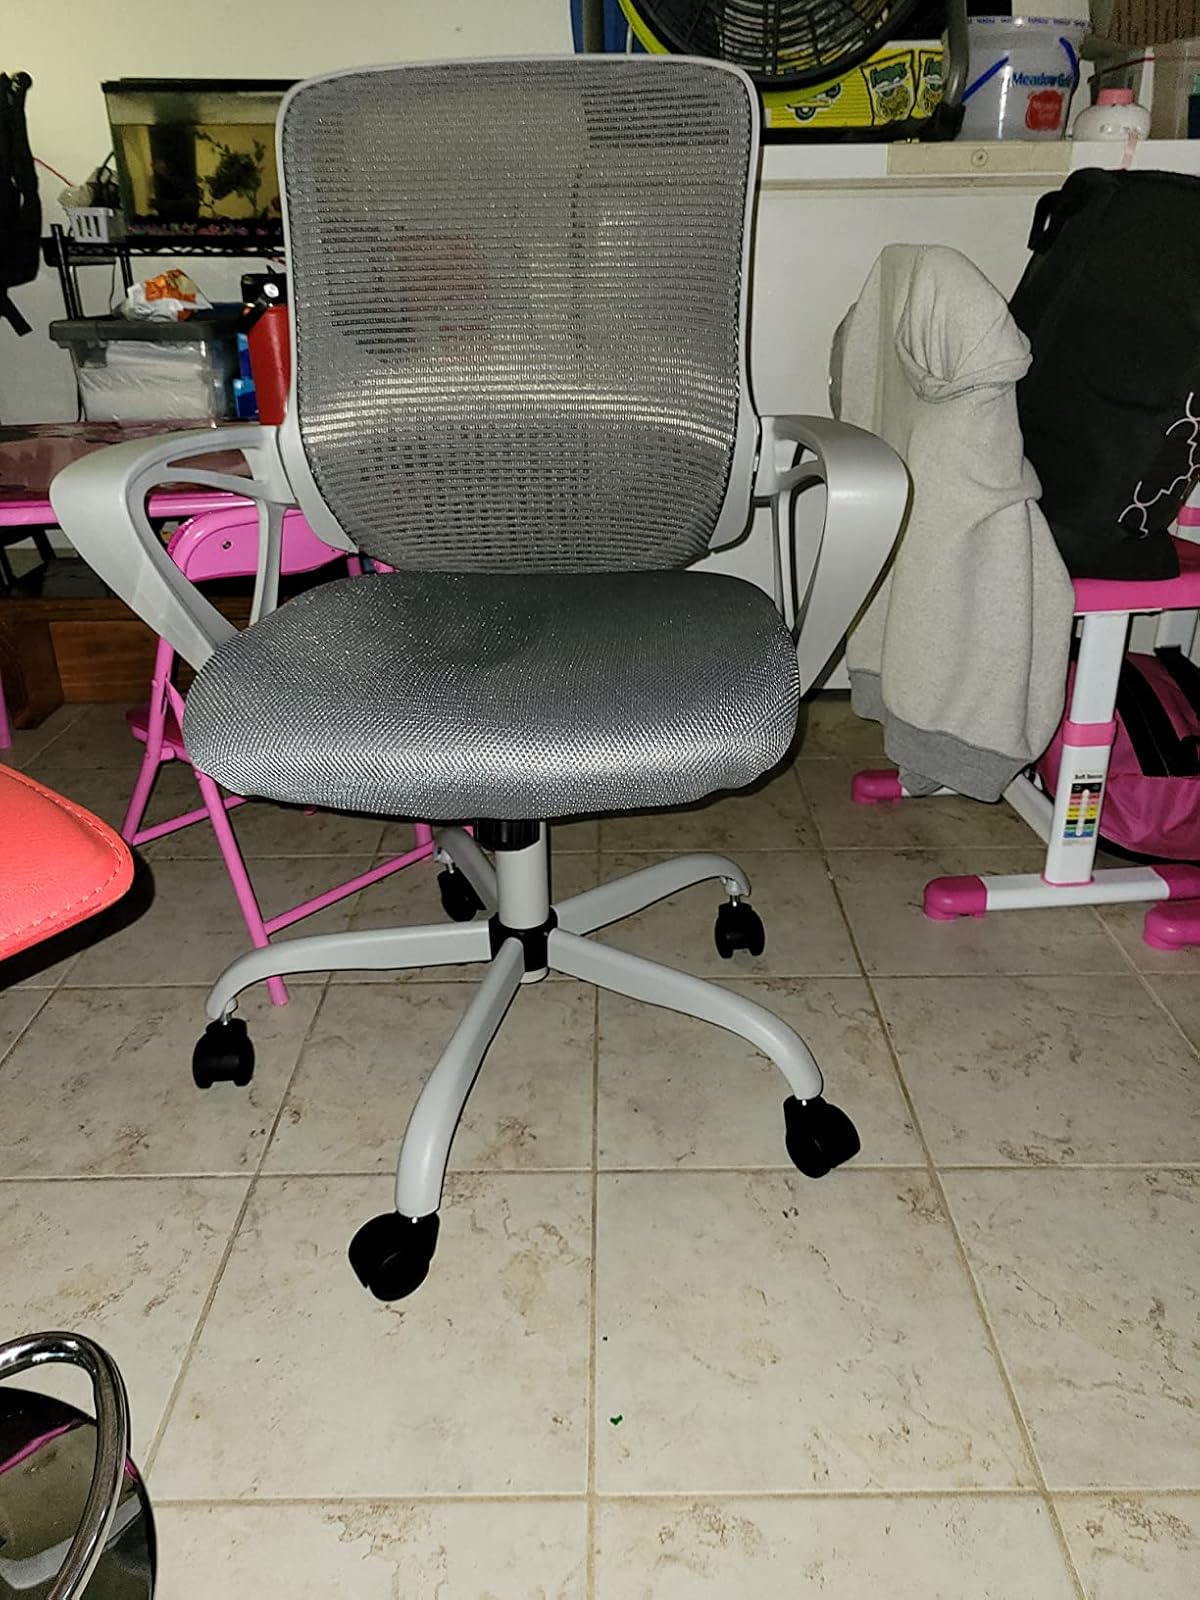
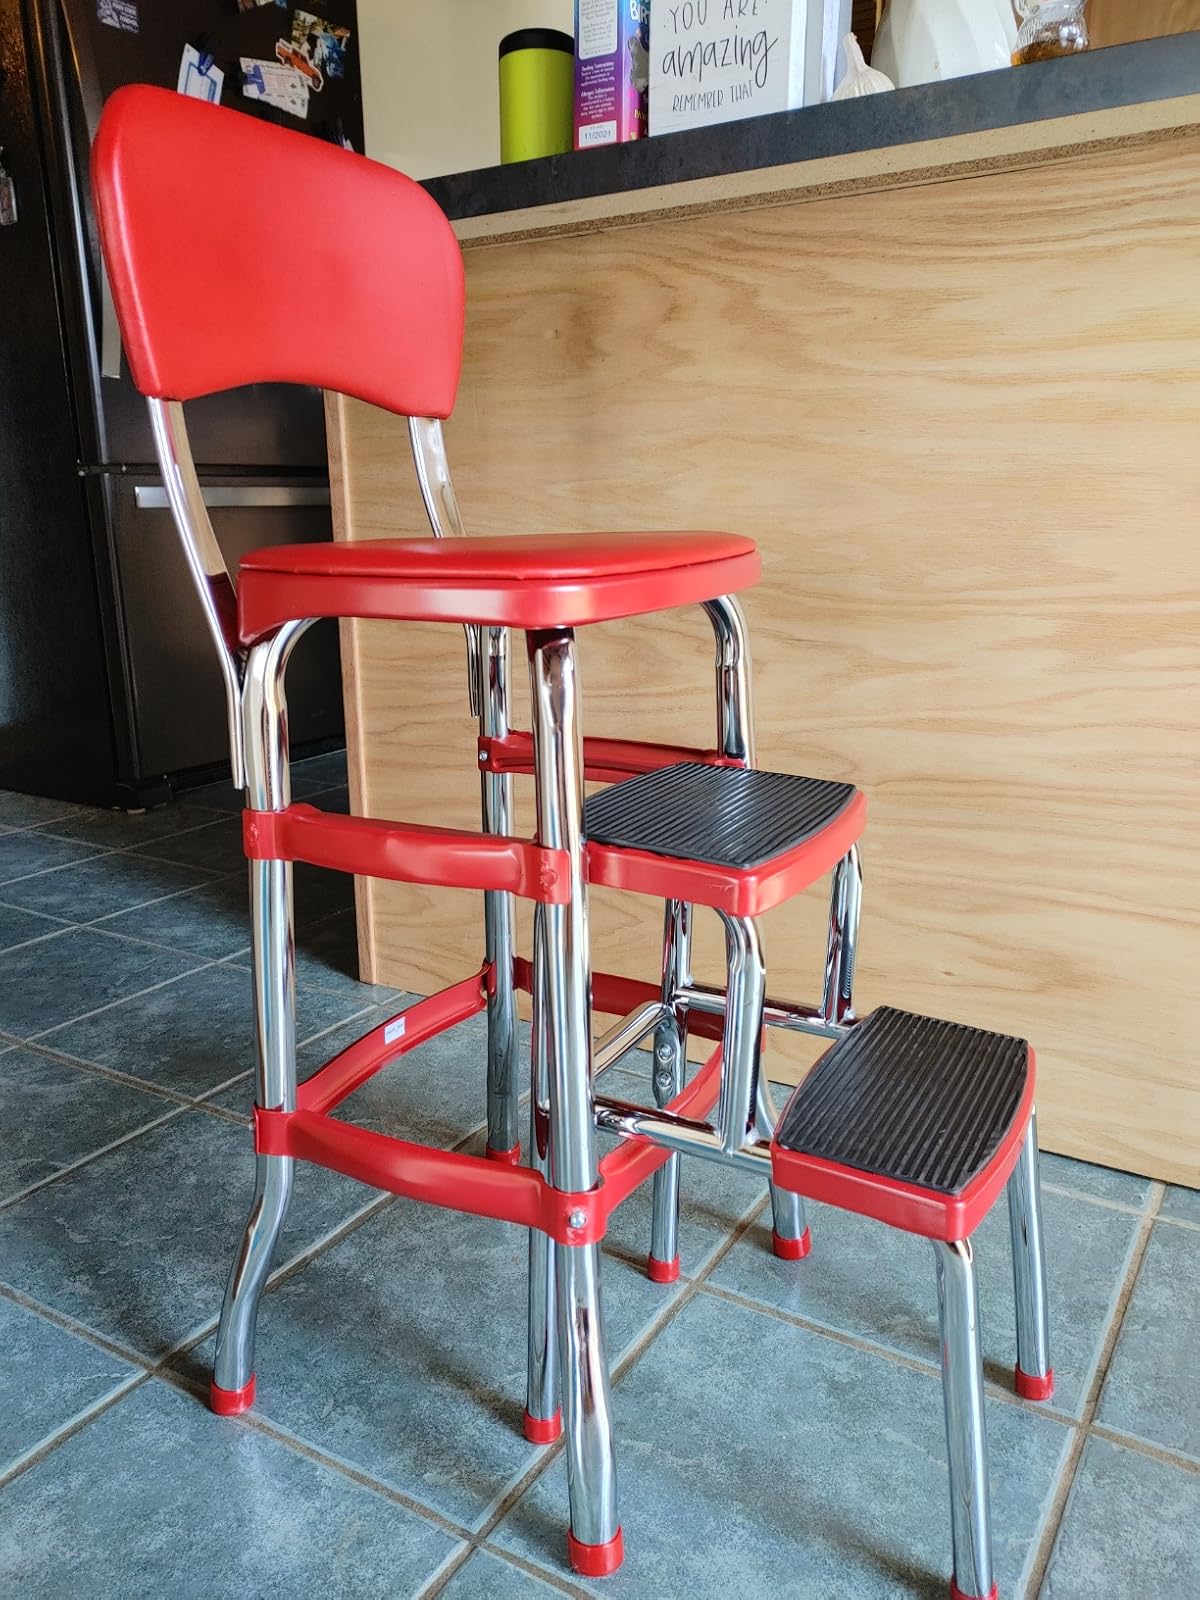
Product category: items_chair
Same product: no